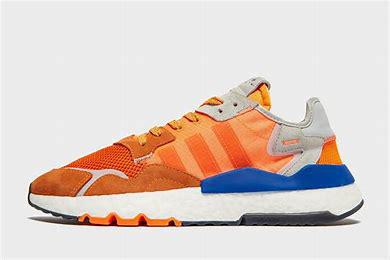
Brand: adidas
Model: Nite Jogger Athletic